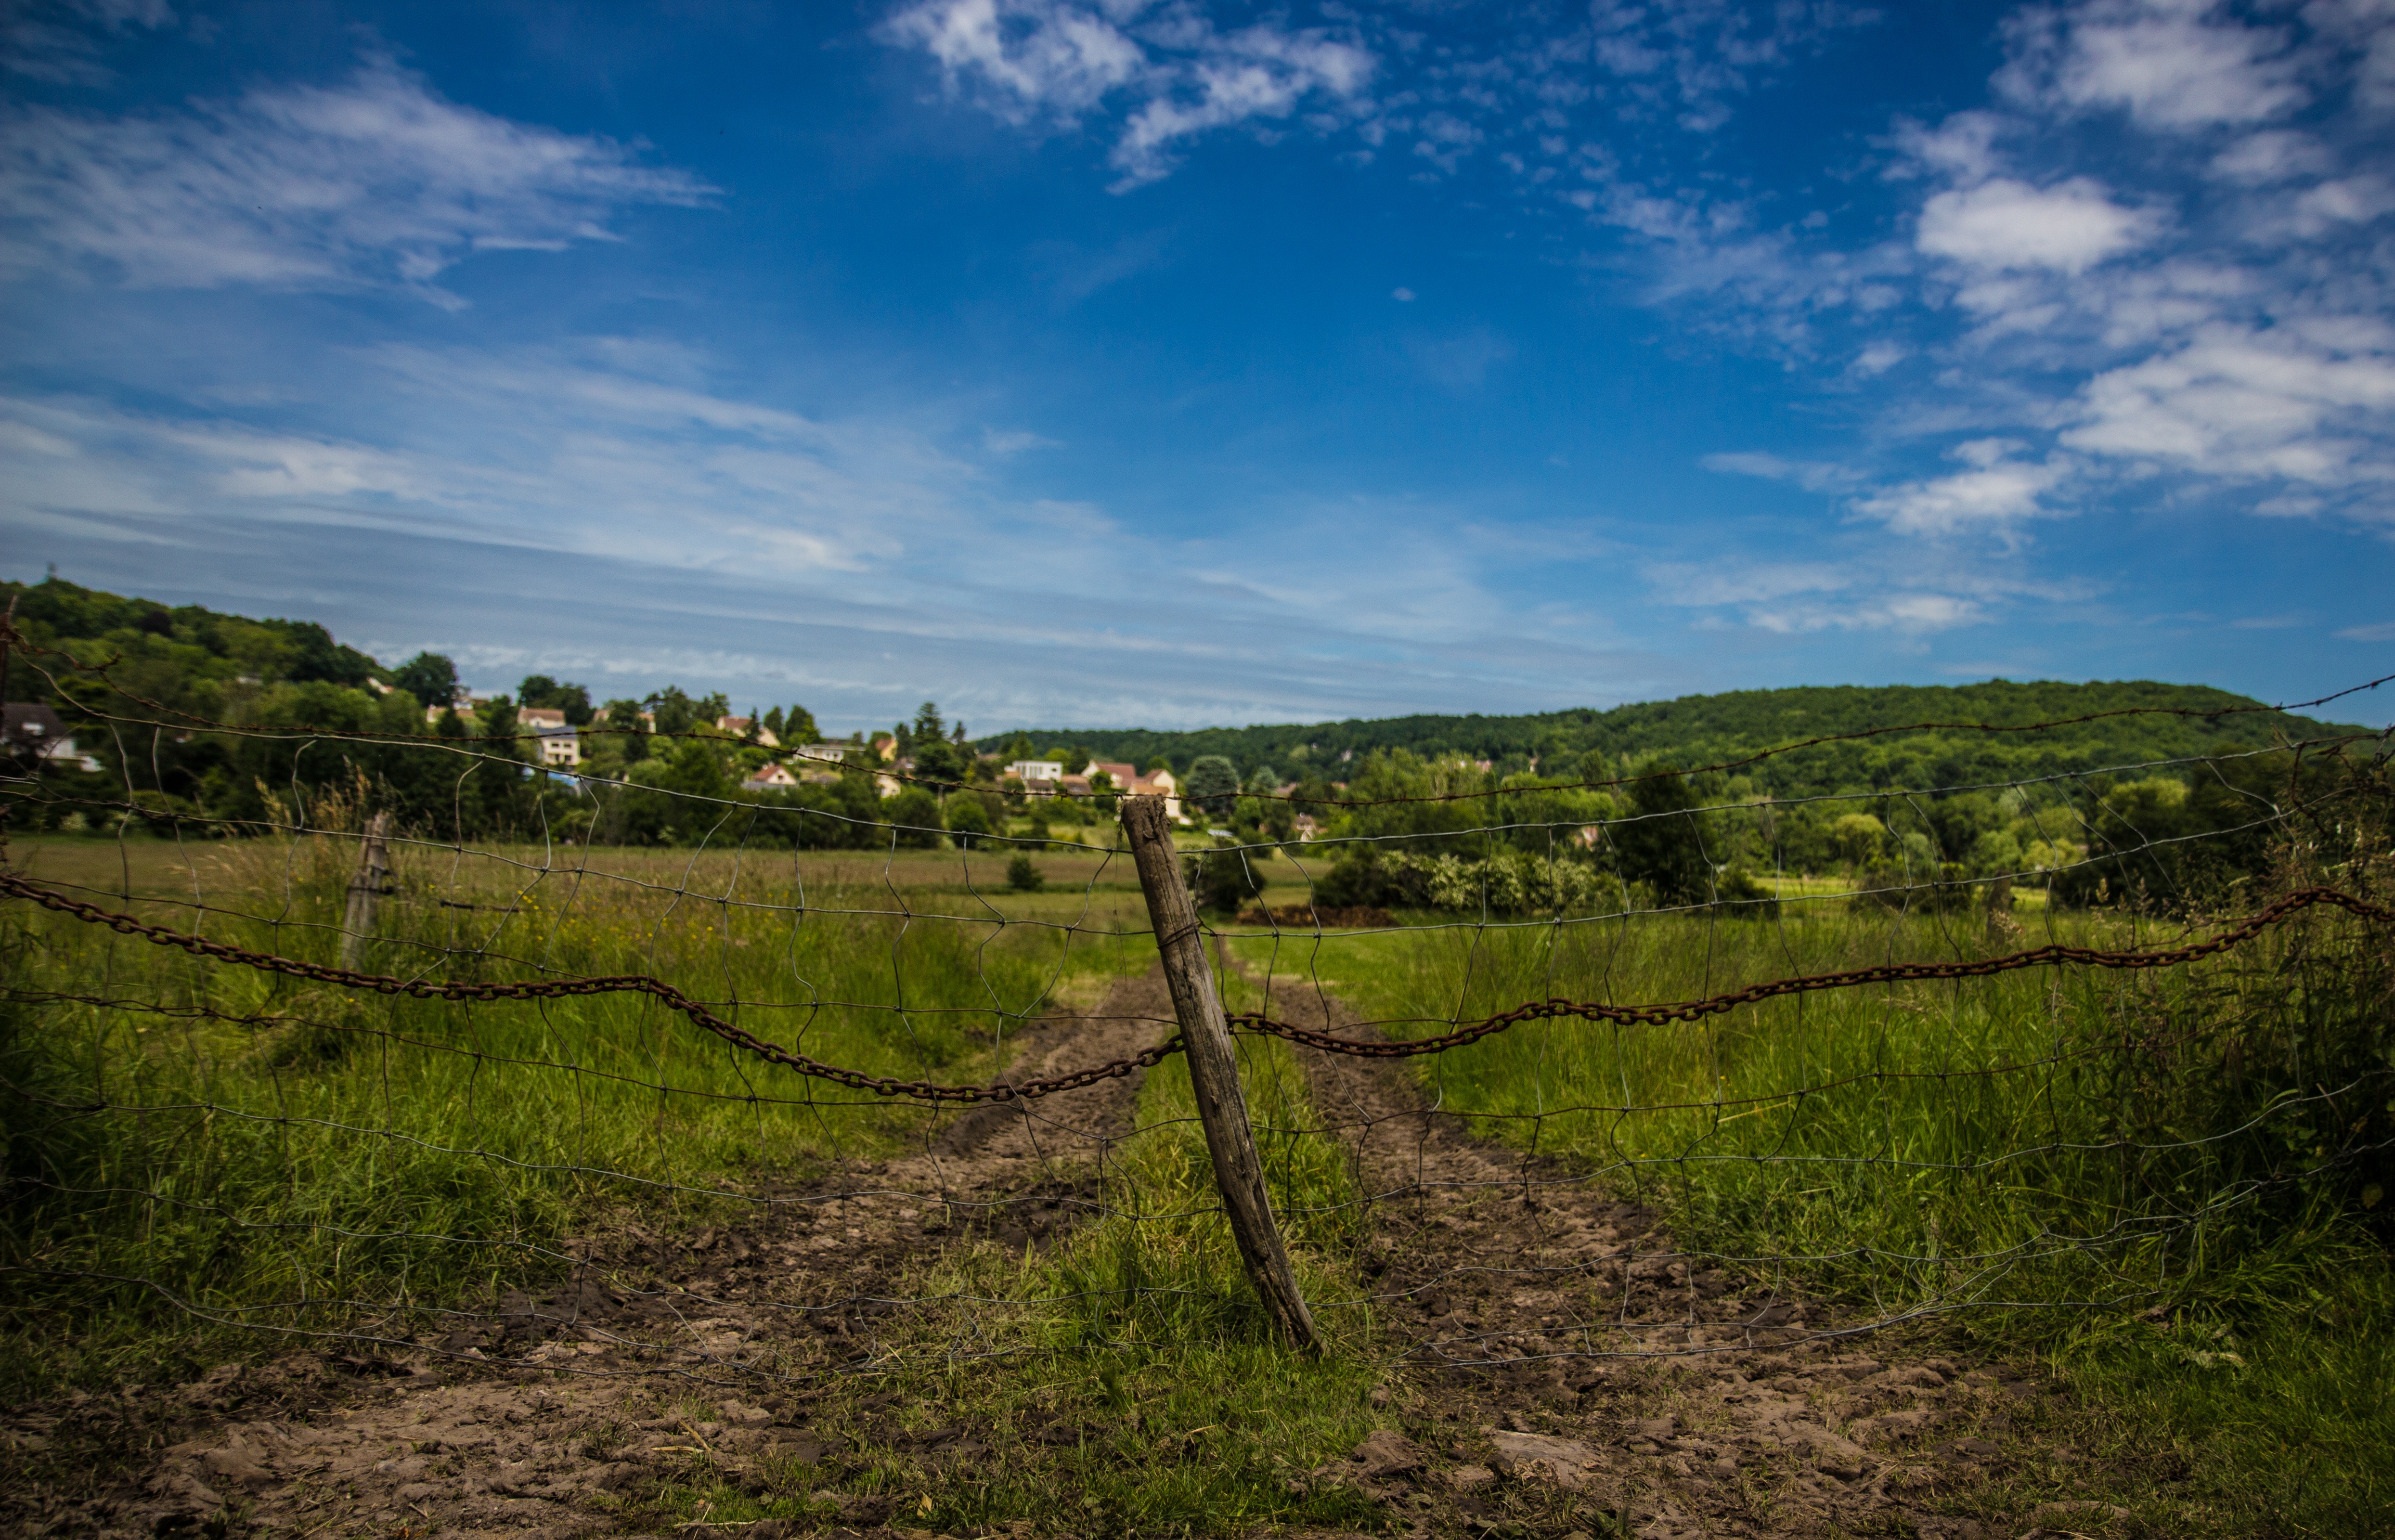
landscape, tree, grass, horizon, mountain, fence, cloud, sky, field, meadow, hill, valley, rural, soil, agriculture, plain, farmland, grassland, plantation, plateau, habitat, ecosystem, rural area, natural environment